Władysław Skoczylas

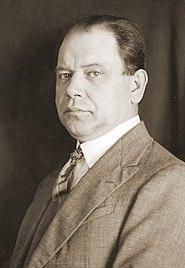
Władysław Skoczylas (1928)

Władysław Skoczylas (4 April 1883, Wieliczka – 8 April 1934, Warsaw) was a Polish watercolorist, woodcutter, sculptor and art teacher.